Hess's

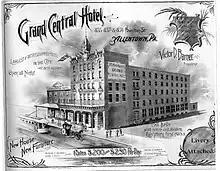
A 1900 advertisement for the Grand Central Hotel in Allentown

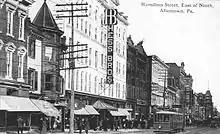
Hess Brothers store on the 800 block of Hamilton Street in Center City Allentown in 1915

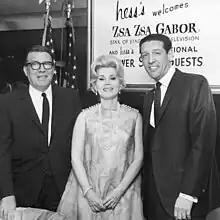
Zsa Zsa Gabor's promotional visit with the Hess Brothers and Hess's Center City Allentown store in 1968

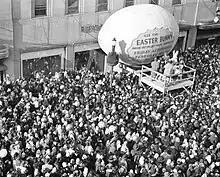
The arrival of the Easter Bunny at Hess's in 1968

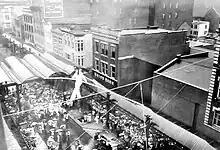
French high-wire artist Philippe Petit crosses Hamilton Street on a tightrope in a 1974 Hess's promotion

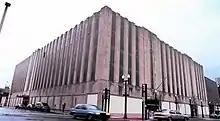
The shuttered Bon-Ton/Hess's store in 1996

On March 6, 1913, as Hess's continued to grow, neighboring properties were acquired so the store could be expanded again. A soda fountain and restaurant that seated 400 patrons was opened in the store. By 1915, the store had expanded to nearly a city block, maintaining a major Center City Allentown presence at the northeast corner of 9th and Hamilton streets.